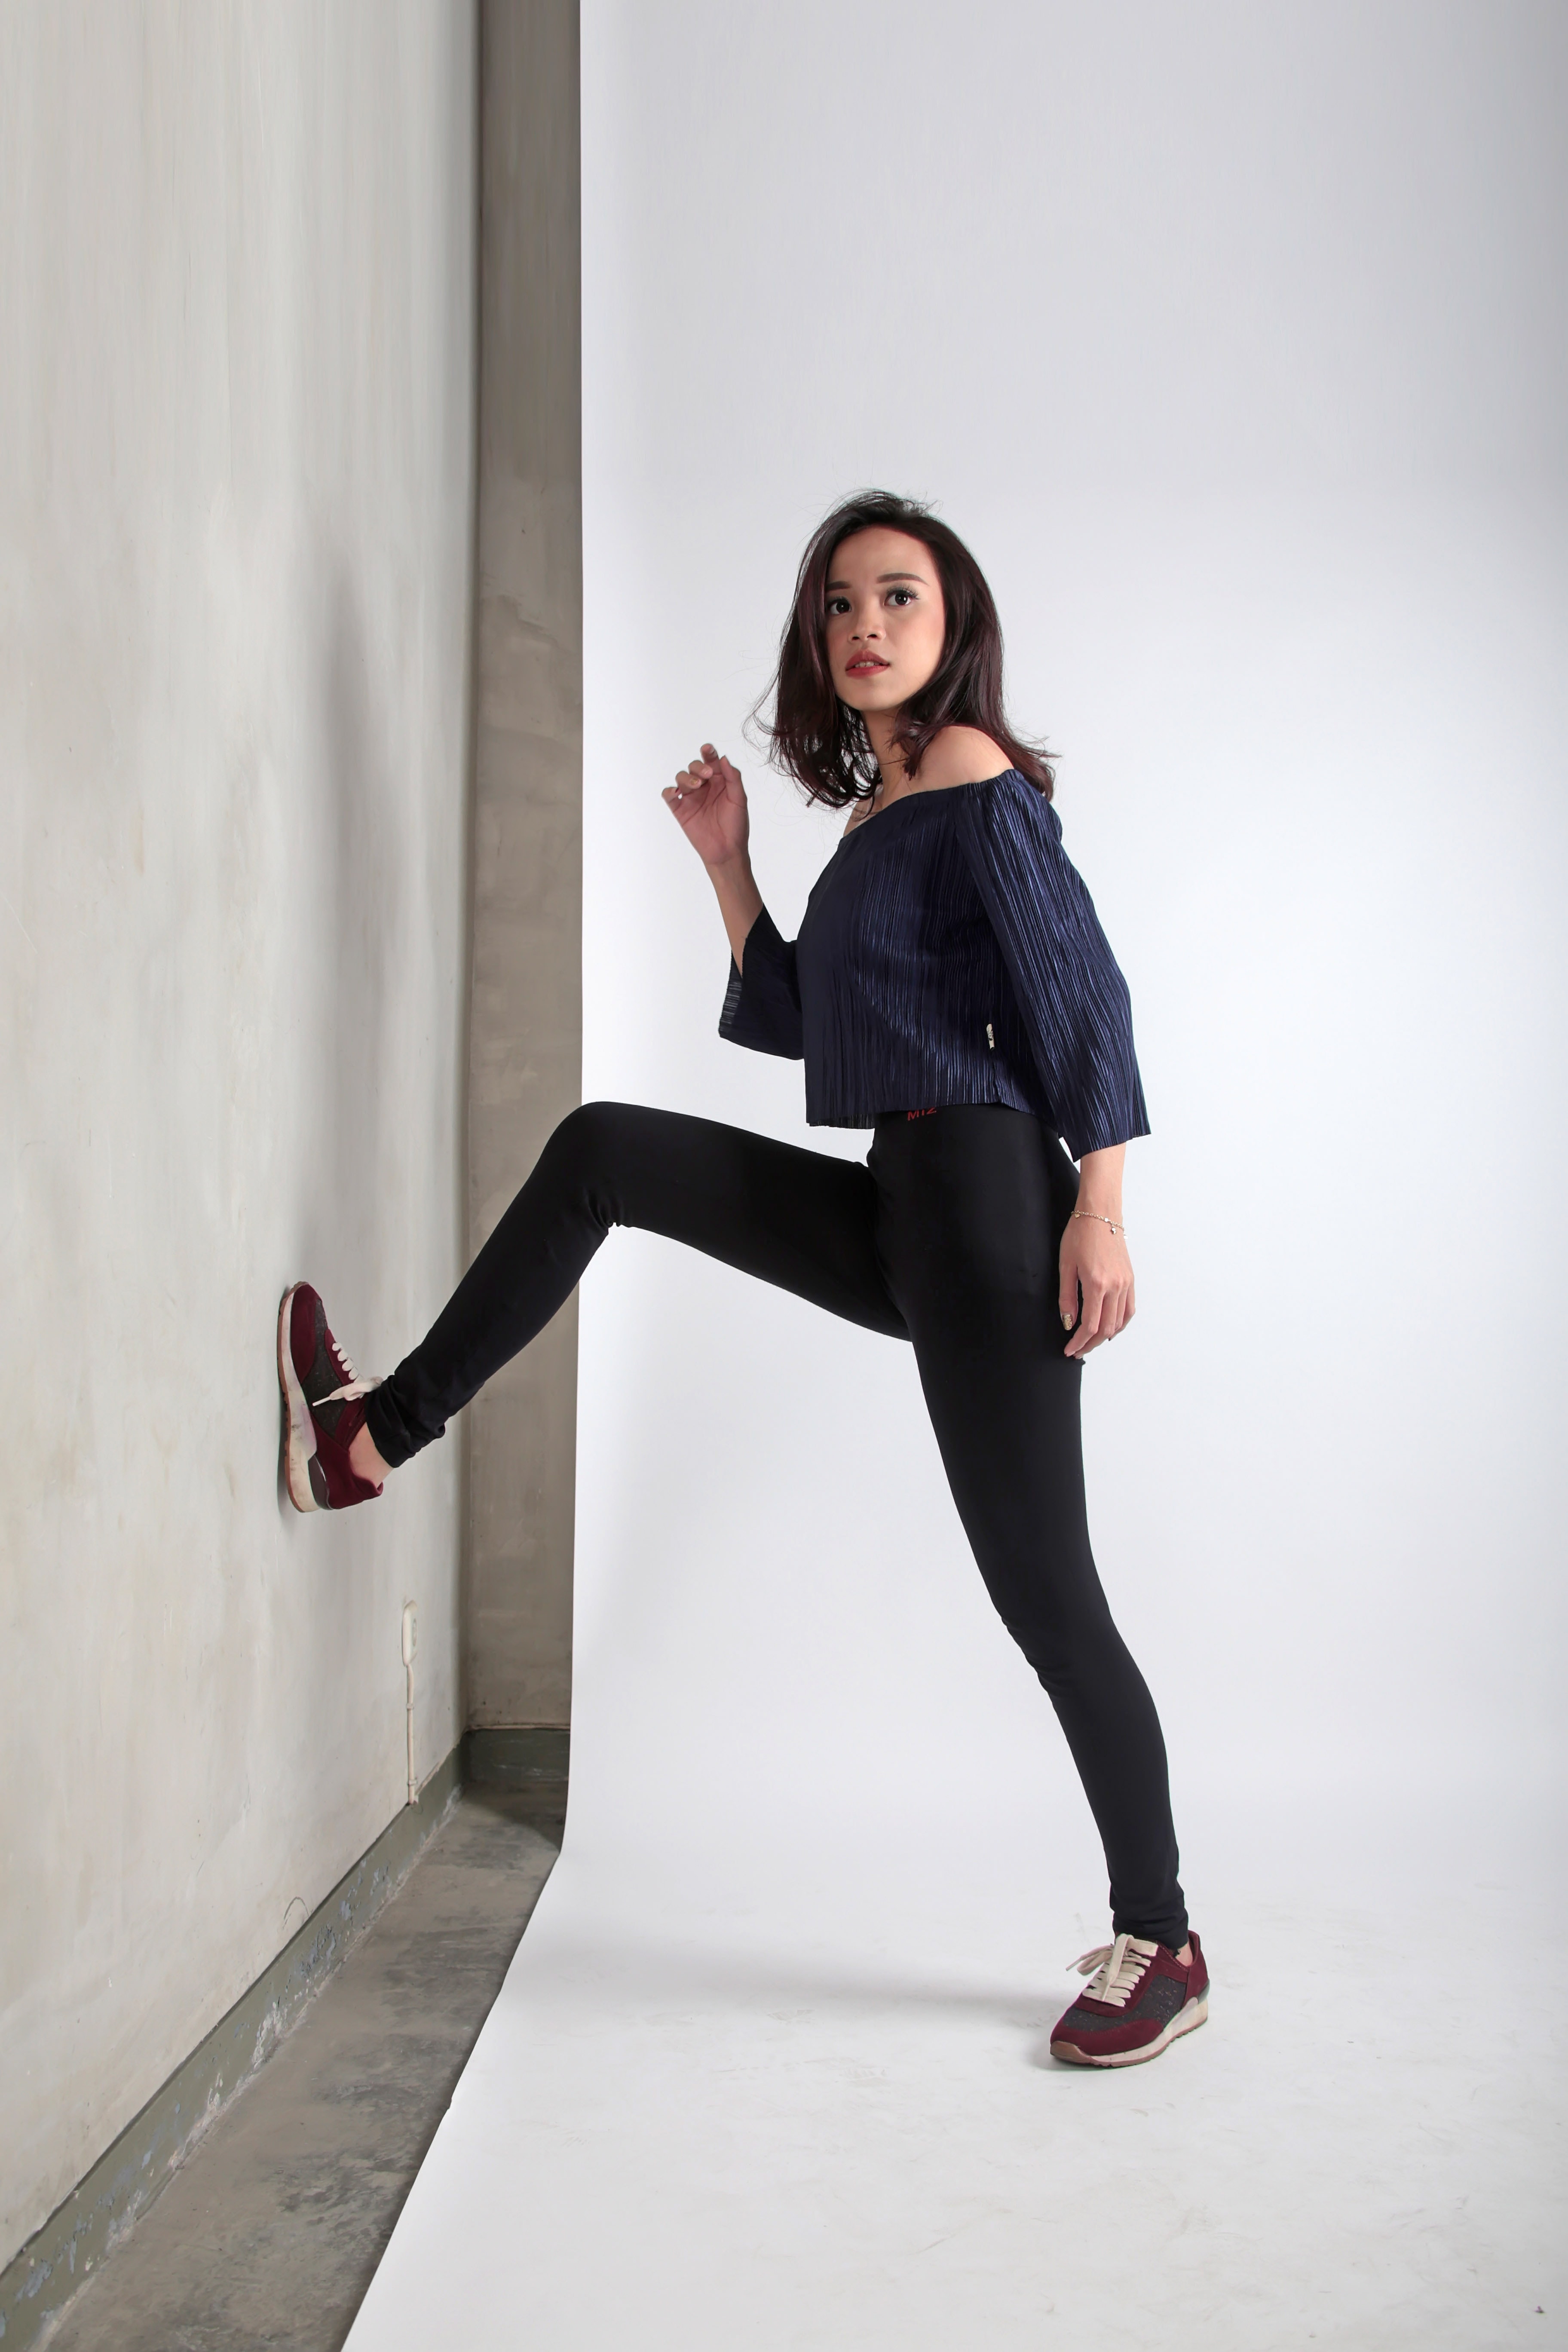
footwear, fashion model, beauty, standing, shoulder, leg, girl, shoe, tights, leggings, joint, fashion, model, jeans, photo shoot, trousers